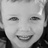
Emotion: happy